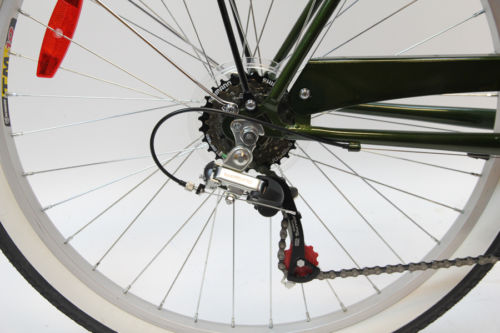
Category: bicycle